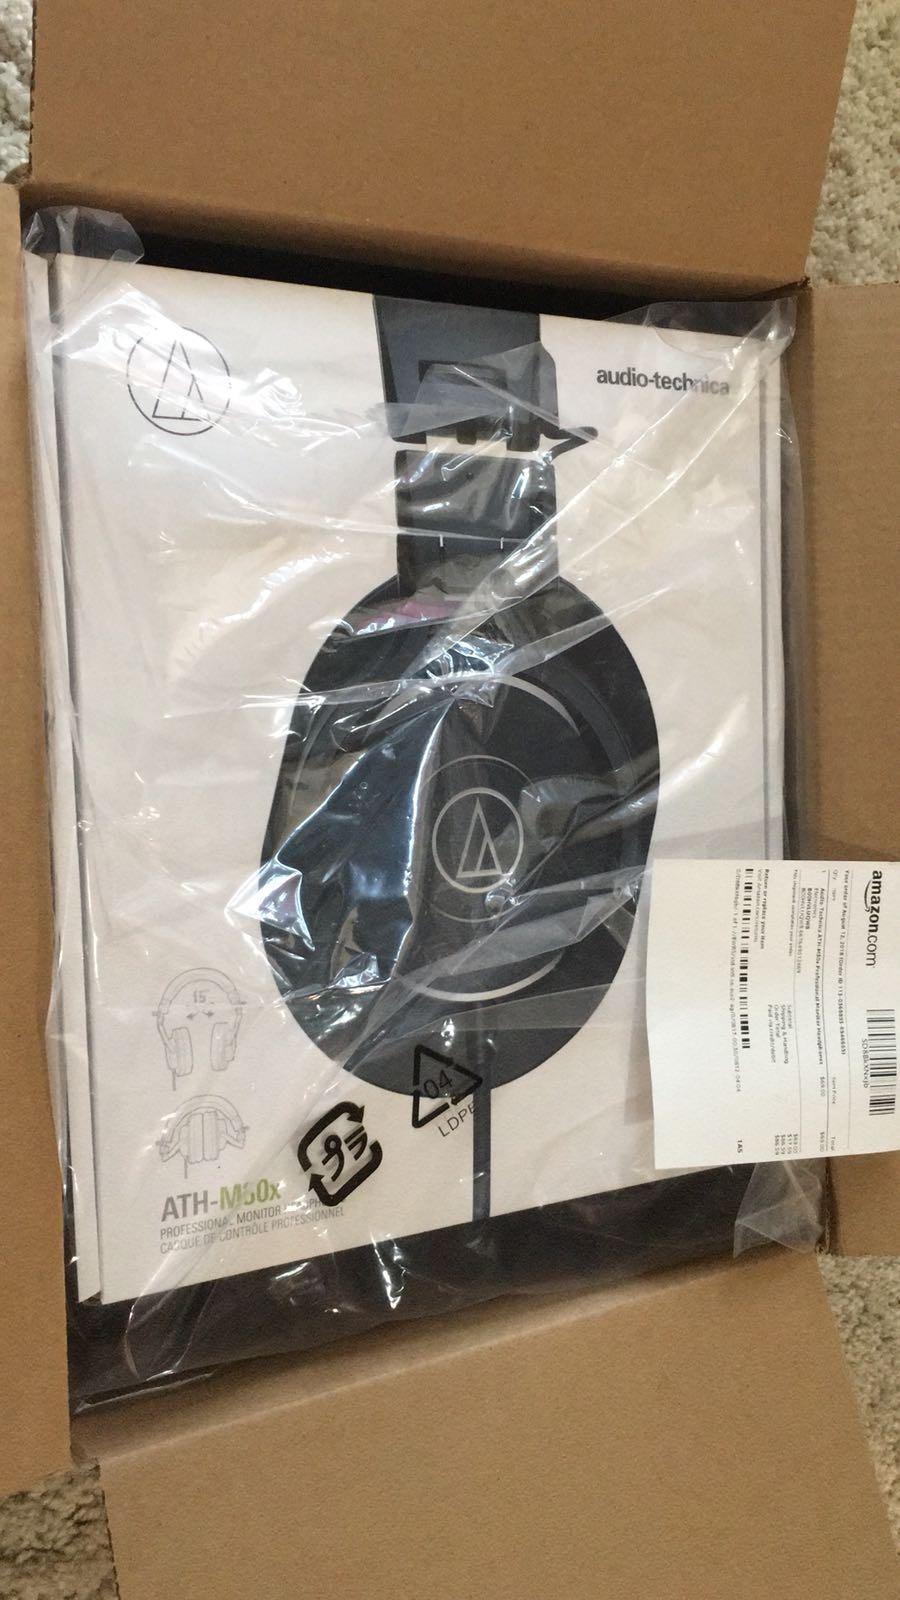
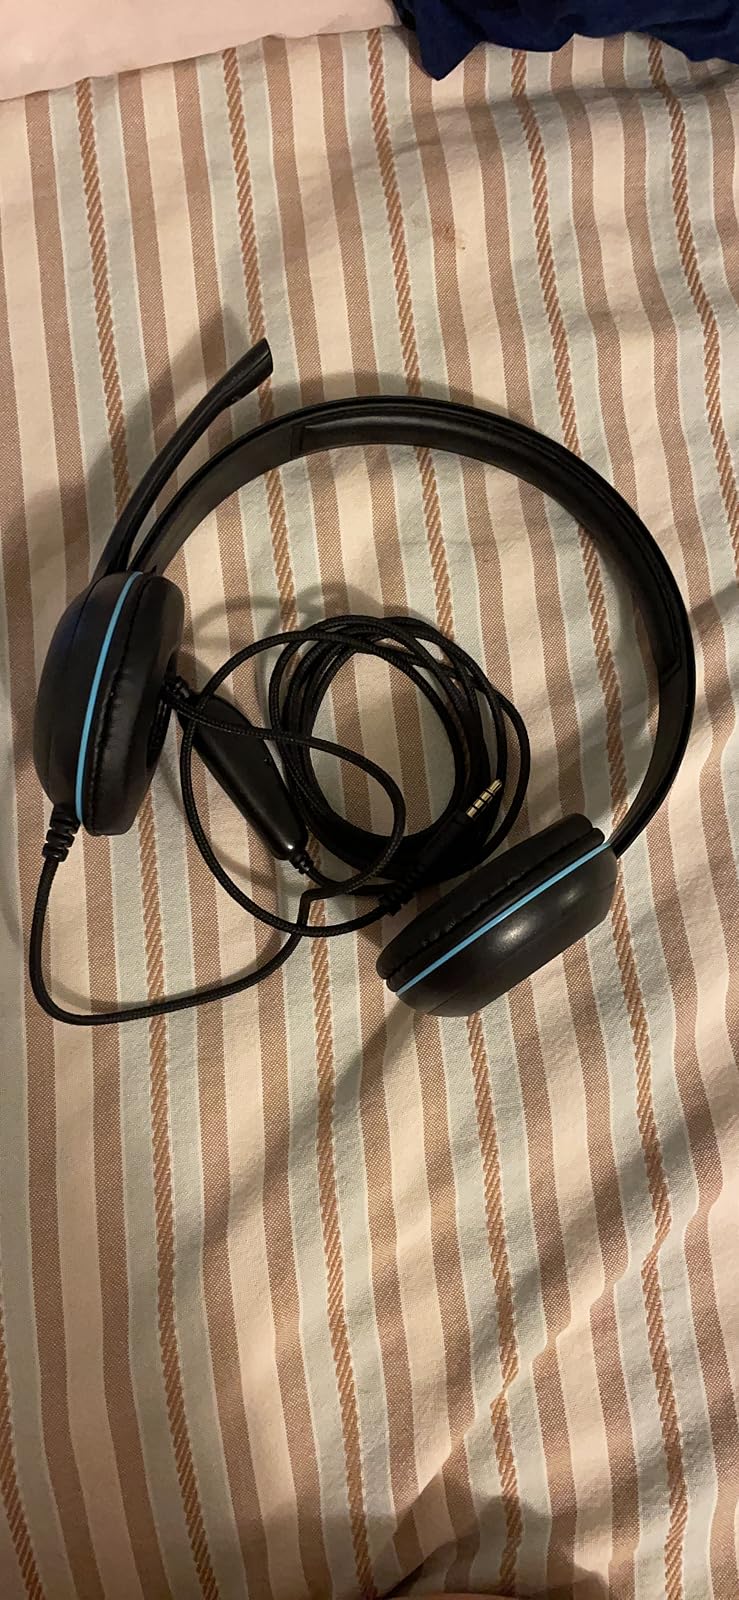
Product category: headphones
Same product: no